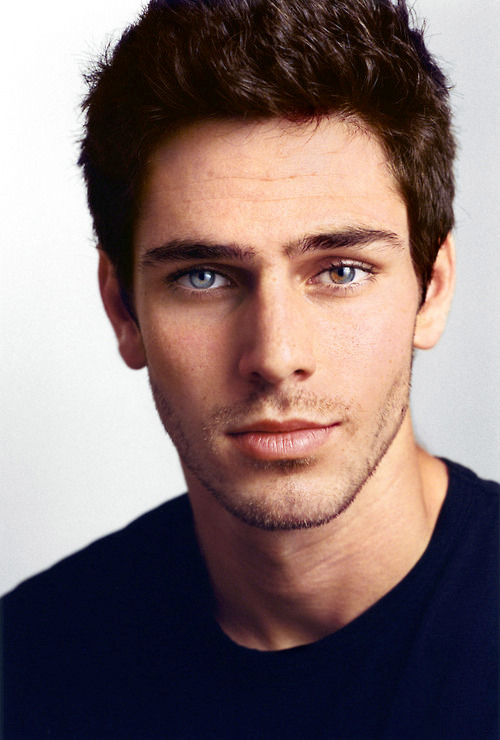
Gender: men